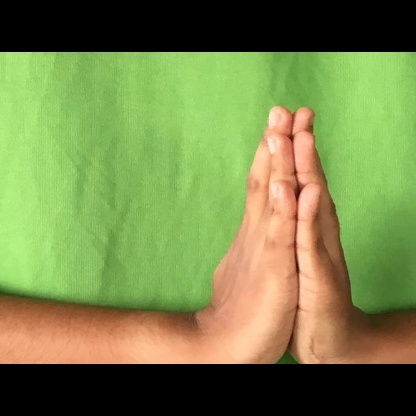
Mudra: Anjali